Urban warfare

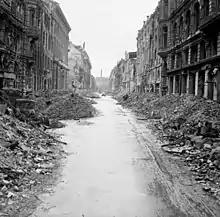
A devastated street in Berlin's city centre on July 3, 1945

A Soviet combat group was a mixed arms unit of about eighty men, divided into assault groups of six to eight men, closely supported by field artillery. These were tactical units which were able to apply the tactics of house to house fighting that the Soviets had been forced to develop and refine at each "Festungsstadt" (fortress city) they had encountered from Stalingrad to Berlin.